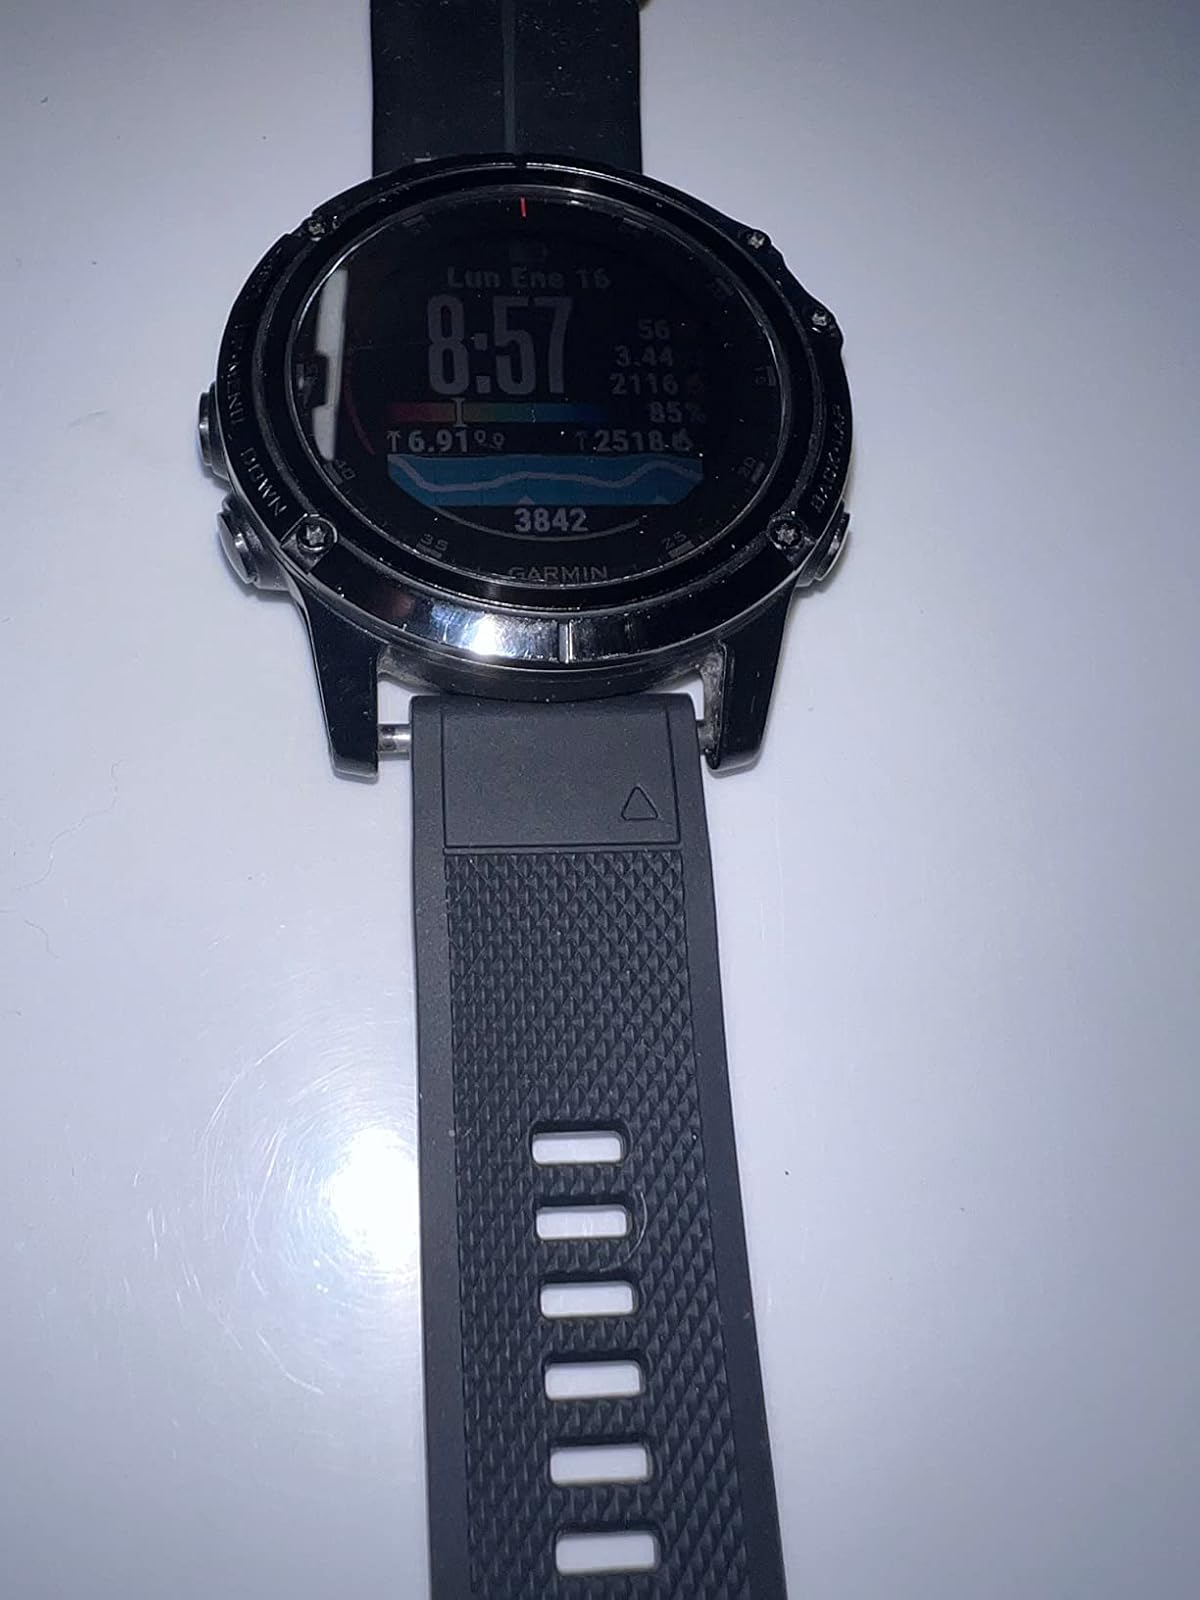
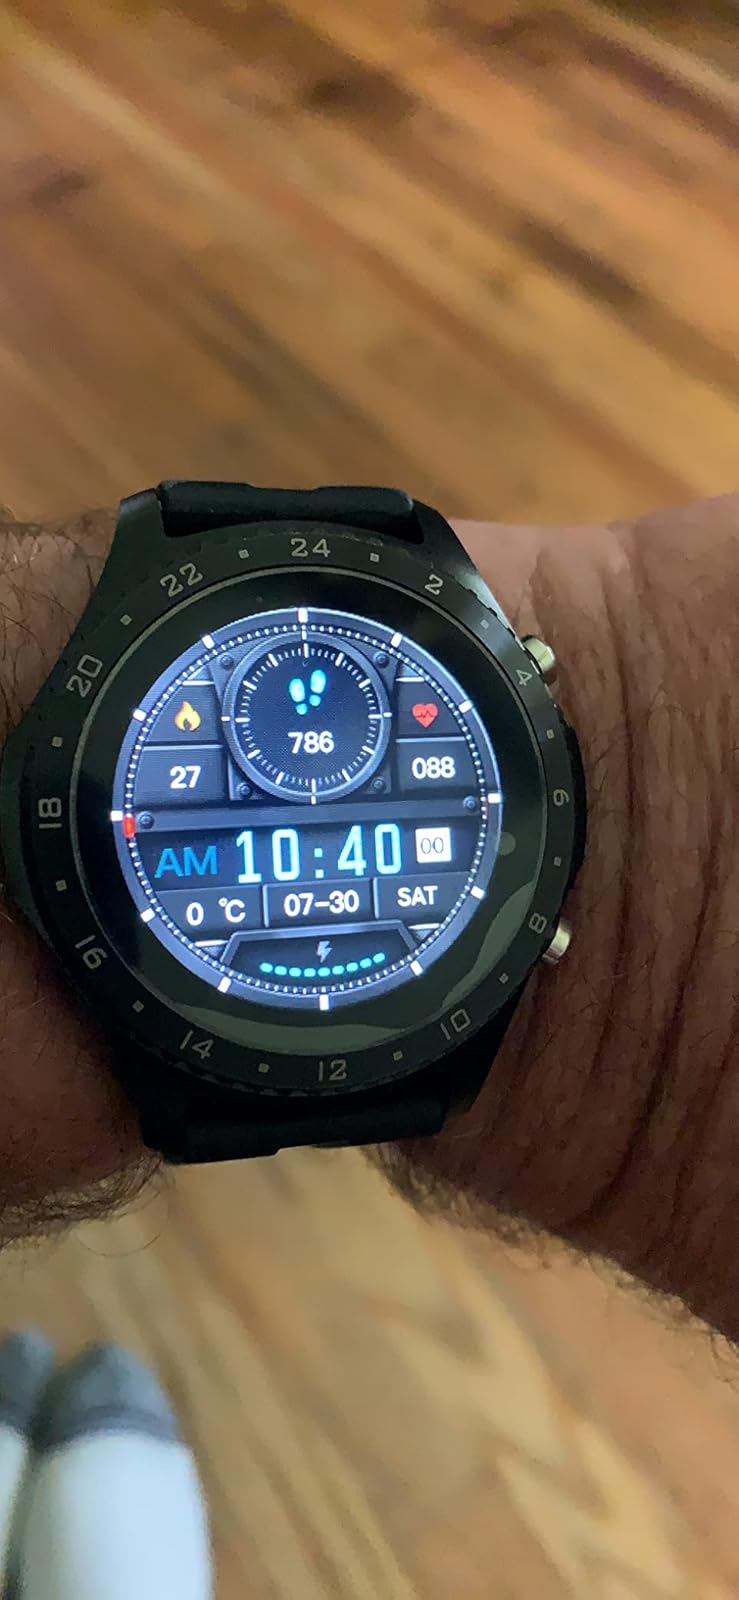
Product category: smartwatch
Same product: no